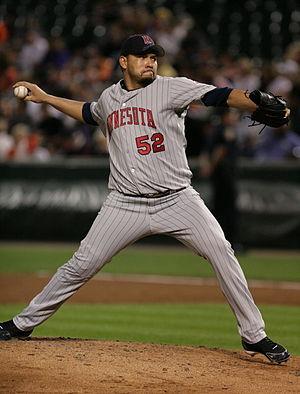
Carlos Silva, né le 23 avril 1979 à Ciudad Bolívar au Venezuela, est un joueur vénézuélien de baseball évoluant au poste de lanceur en Ligue majeure de baseball de 2002 à 2010. Il est présentement agent libre.
Un but sur balles est un terme employé au baseball lorsqu'un lanceur effectue 4 lancers jugés hors de la zone des prises, donc étant déclarées balles par l'arbitre de marbre, le frappeur a le droit d'avancer jusqu'à la première base. S'il y a déjà un coureur au premier but, celui-ci avance au deuxième, et ainsi de suite car il ne peut y avoir deux coureurs sur une même base. Si elles sont déjà toutes occupées, le coureur au troisième peut avancer au marbre et marquer un point.